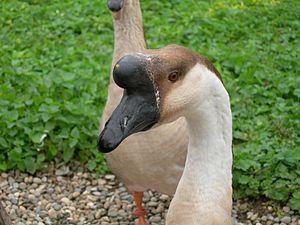
Oie de chine en parc animalier
Oie domestique est un nom vernaculaire, ambigu en français, désignant des oiseaux palmipèdes domestiqués à partir d'au moins deux espèces d'oies sauvages : l'Oie cendrée, l'Oie cygnoïde et leurs hybrides qui sont fertiles. Le mâle de l'oie domestique est nommé jars. L'élevage des oies domestiques est en progression : ces volailles sont appréciées tant pour leur chair que pour la production de plumes. D'une manière plus marginale, les oies sont élevées pour fournir des œufs, et même pour faire du gardiennage et pour désherber les cultures.